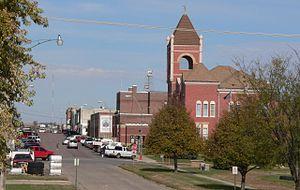
La ville de Hartington est le siège et la plus grande ville du comté de Cedar, dans l’État du Nebraska, aux États-Unis. Sa population s’élevait à 1 554 habitants lors du recensement de 2010, estimée à 1 523 habitants en 2016.